Saint Paul, Minnesota

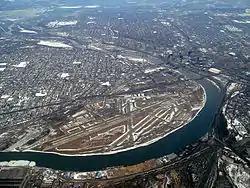
Saint Paul Downtown Airport (Holman Field)

Residents use Interstate 35E running north–south and Interstate 94 running east–west. Trunk highways include U.S. Highway 52, Minnesota State Highway 280, and Minnesota State Highway 5. Saint Paul has several unique roads, such as Ayd Mill Road, Phalen Boulevard, and Shepard Road/Warner Road, that diagonally follow particular geographic features in the city. Biking is also gaining popularity, due to the creation of more paved bike lanes that connect to other bike routes throughout the metropolitan area and the creation of Nice Ride Minnesota, a seasonally operated nonprofit bicycle sharing and rental system that has over 1,550 bicycles and 170 stations in both Minneapolis and Saint Paul. Downtown Saint Paul has a five-mile (8 km) enclosed skyway system over 25 city blocks. The Avenue of the Saints connects Saint Paul with St. Louis, Missouri.